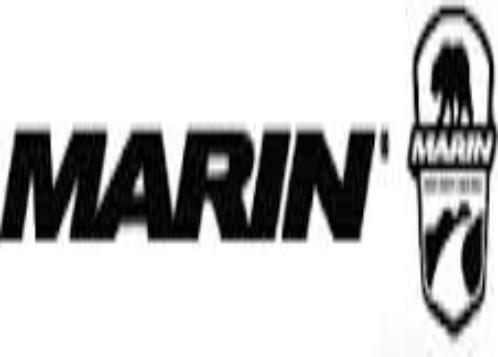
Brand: marin bikes
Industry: Transportation